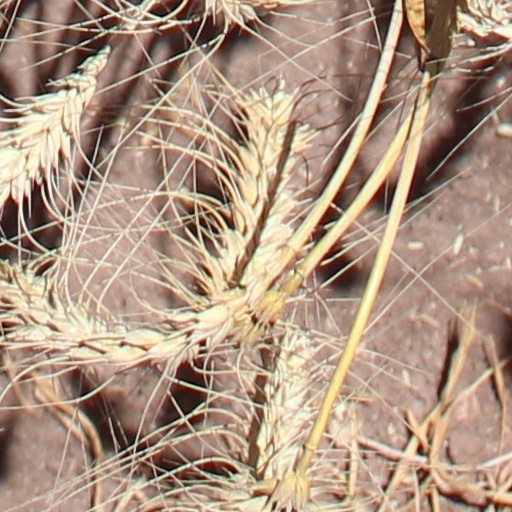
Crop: wheat